Chukat

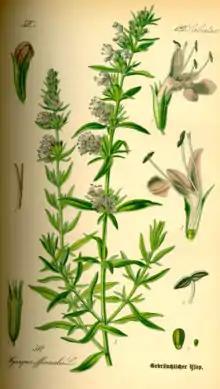
hyssop (1885 painting by Otto Wilhelm Thomé)

If a cow had two black or white hairs growing within one follicle, it was invalid. Rabbi Judah said even within one hollow. If the hairs grew within two adjacent follicles, the cow was invalid. Rabbi Akiva ruled that even if there were four or even five non-red hairs, if they were dispersed, they could be plucked out. Rabbi Eliezer ruled that even as many as 50 such hairs could be plucked. But Rabbi Joshua ben Bathyra ruled that even if it had only one non-red hair on its head and one on its tail, it was invalid. If the cow had two hairs in one follicle with their roots black and their tips red or with their roots red and their tips black, Rabbi Meir taught that what was visible determined validity; but the Sages ruled that validity followed the root.